Mary Brosnan

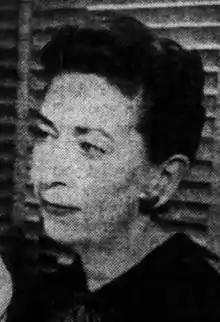
Mary Brosnan, from a 1958 newspaper.

Mary Brosnan (February 2, 1906 – January 20, 1988), also known as Mary Brosnan Kratschmer, was an American businesswoman and mannequin designer, winner of the Neiman-Marcus Fashion Award in 1966.